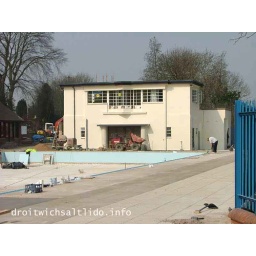
The art-deco building is reformed by a coat of white paint on the walls.